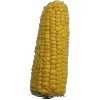
Label: Corn 1